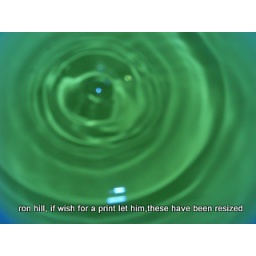
green ripples in yellow water